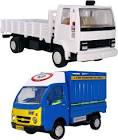
Vehicle type: Cars